St Magnus the Martyr

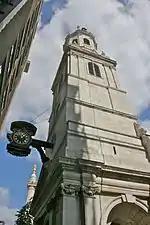
St Magnus the Martyr tower and clock

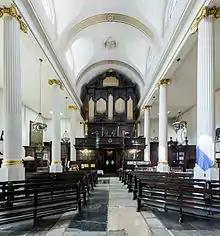
Organ in St Magnus the Martyr

Despite its escape in 1633, the church was one of the first buildings to be destroyed in the Great Fire of London in 1666. St Magnus stood less than 300 yards from the bakehouse of Thomas Farriner in Pudding Lane where the fire started. Farriner, a former churchwarden of St Magnus, was buried in the middle aisle of the church on 11 December 1670, perhaps within a temporary structure erected for holding services.